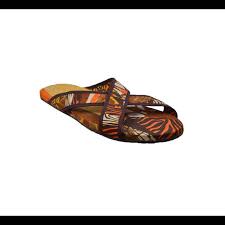
Nataal bii ma gis de nataal la boo xam ne aw dàll la, dàll wi nag ab kulëeram mi ngi ci xonqak yooyu. Dàll yi am na lu soon ak yu xonqak yooyu.